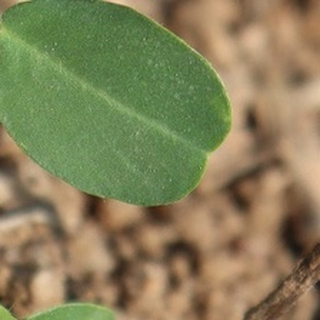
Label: healthy_groundnut